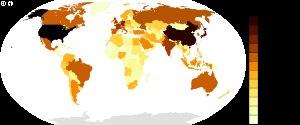
Le produit intérieur brut est l'indicateur économique qui permet de quantifier la valeur totale de la « production de richesse » annuelle effectuée par les agents économiques résidant à l'intérieur d'un territoire.